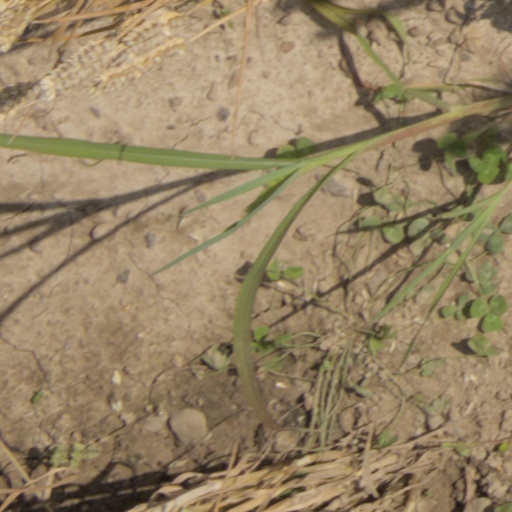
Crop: wheat